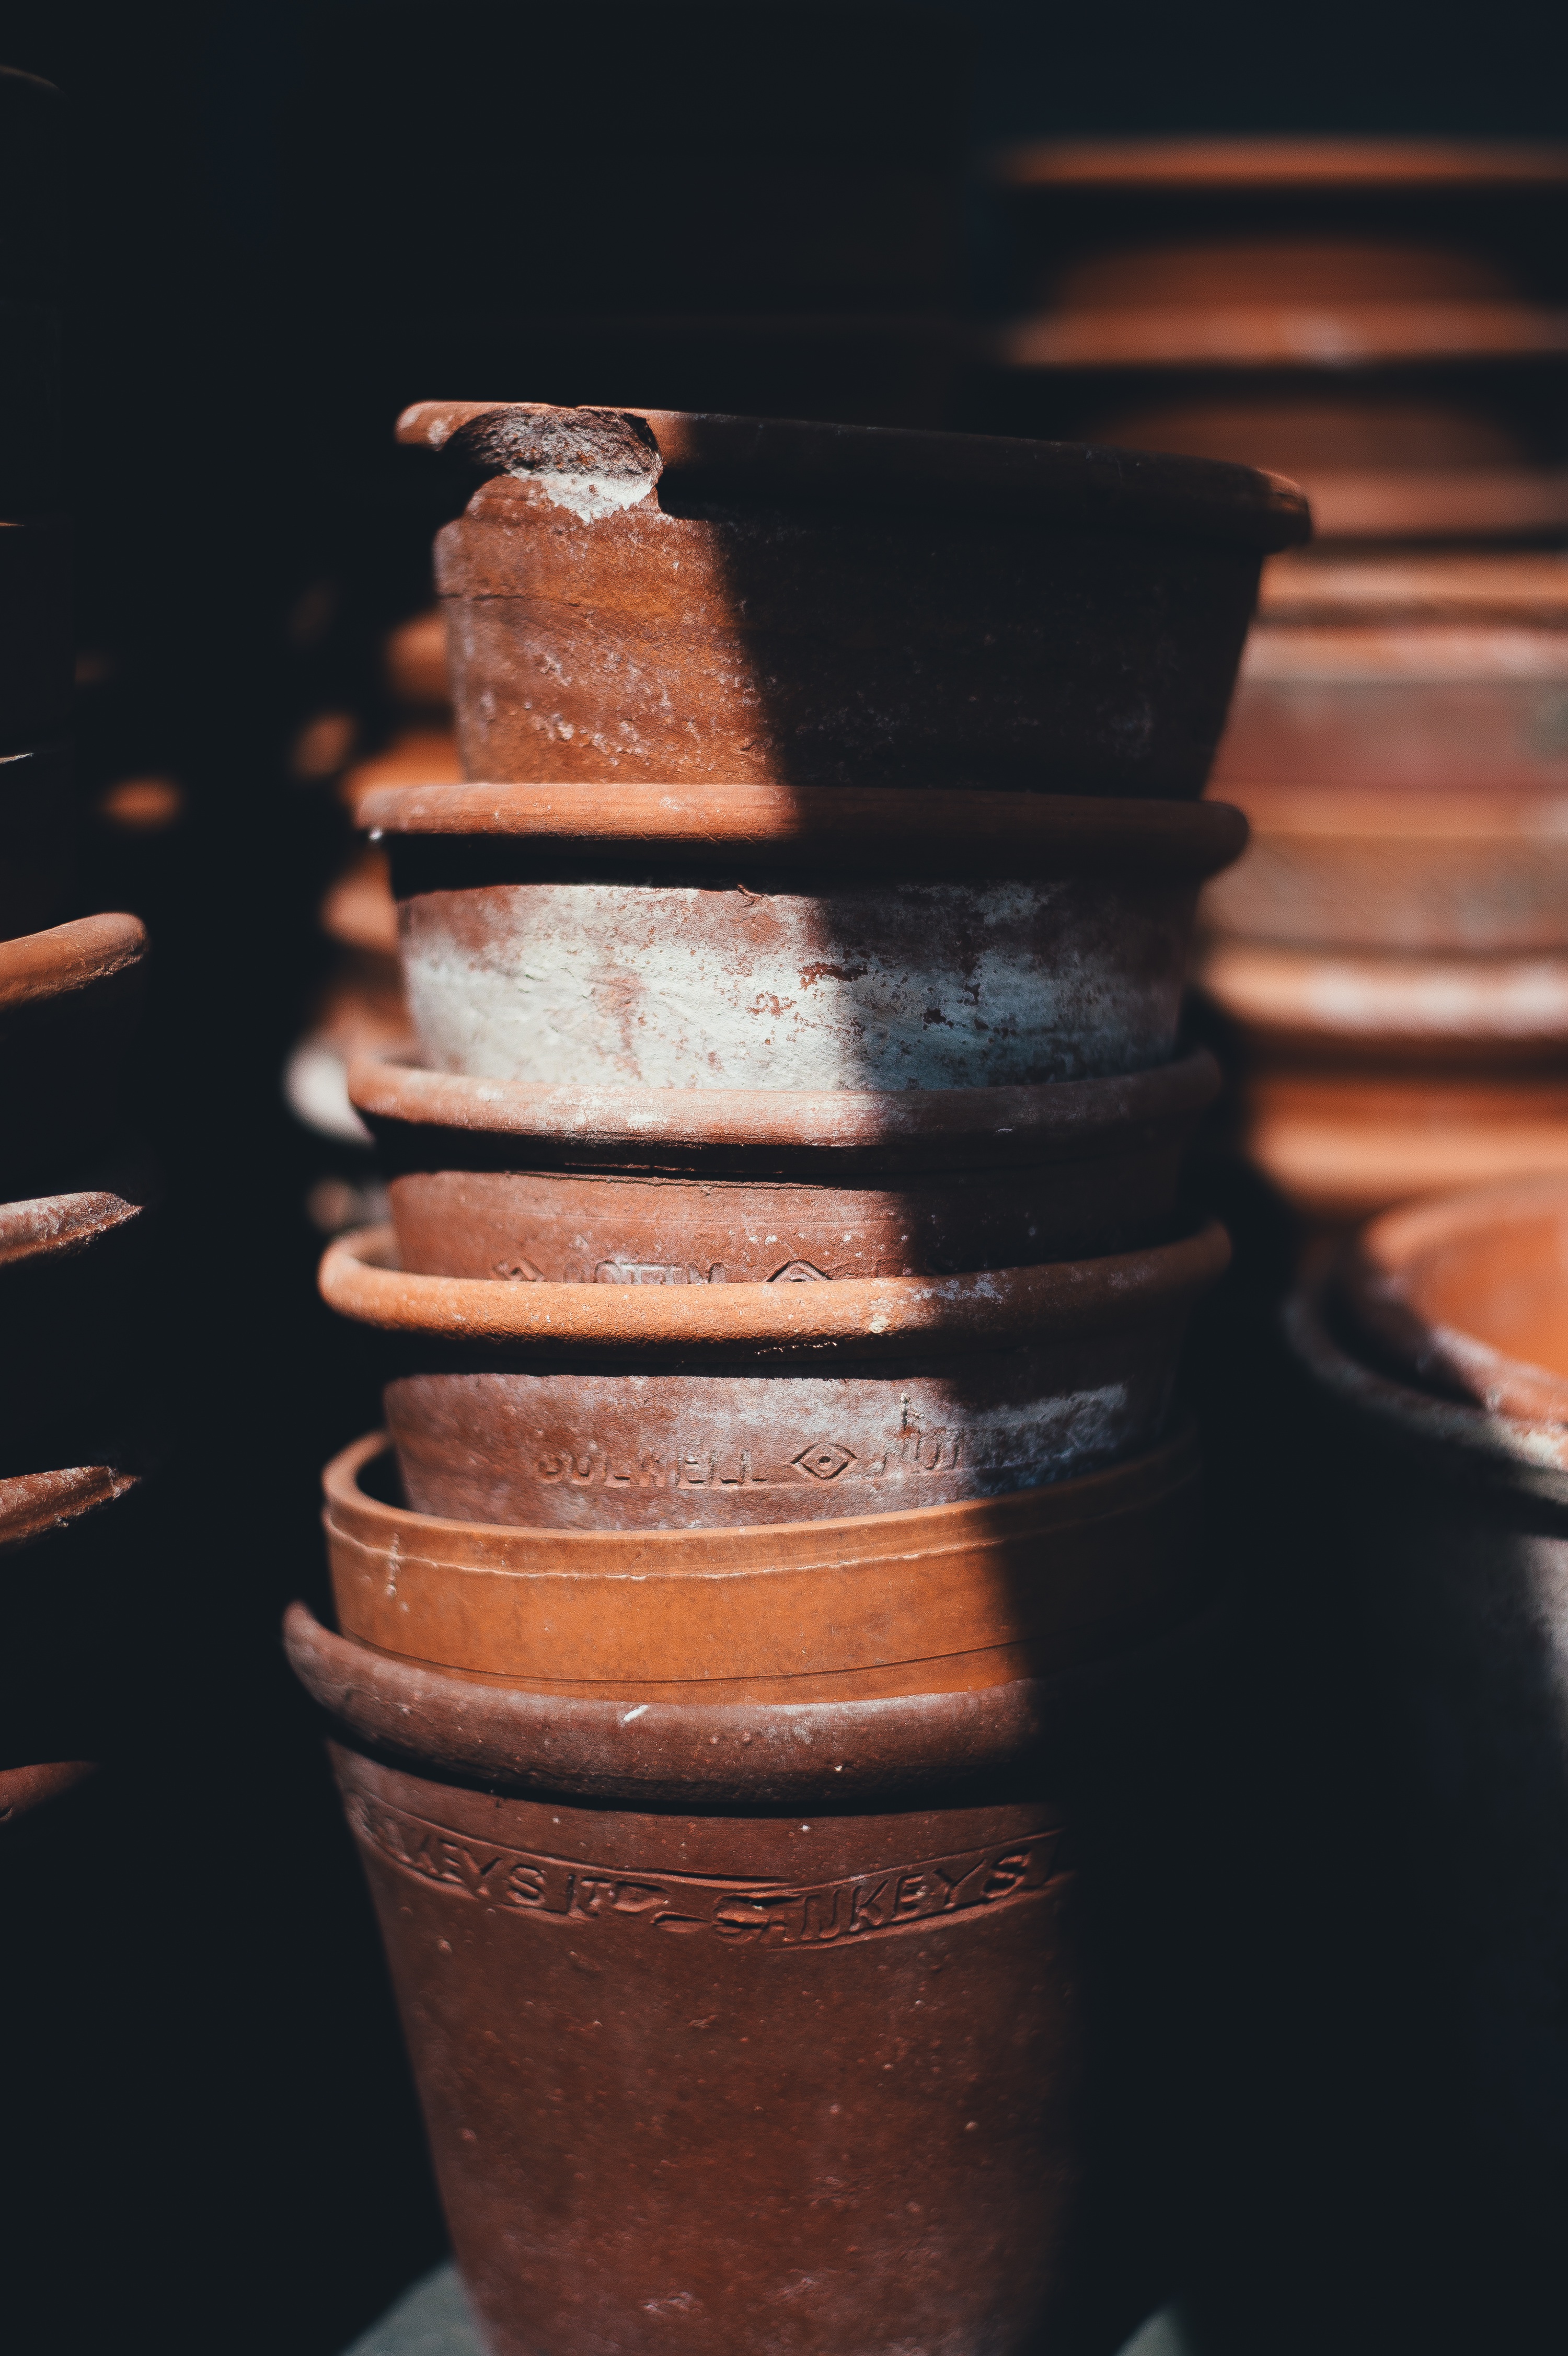
hand, wood, pot, food, color, ceramic, shadow, chocolate, lighting, terracottum, close up, clay, macro photography, man made object